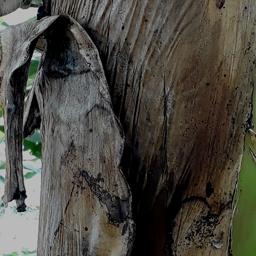
Label: PSEUDOSTEM WEEVIL